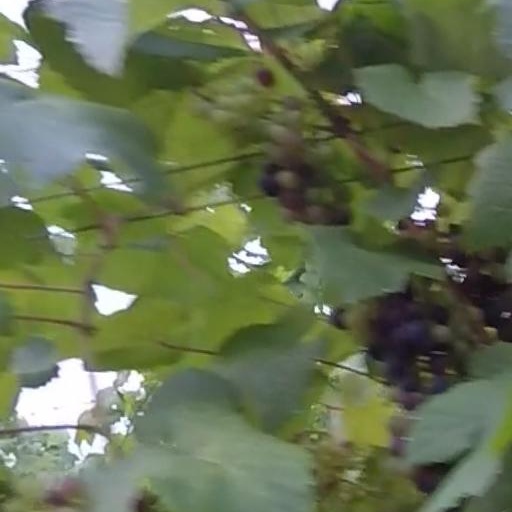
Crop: grape